Datu Sadja

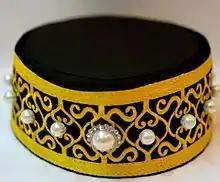
Datu Sadja songkok

Datu Sadja was a senior titled nobility in the Sultanate of Sulu which today is still awarded by the Royal House of Sulu. It is subordinate to the Datu or Su-sultanun which is acquired purely by inherited lineage or formal relationship to the Sultan. The title of Datu is roughly comparable to European sovereign princes or dukes while the title Datu Sadja can be analogous to a marquess or count. The rights of the present day customary titles are protected by a special law in the Philippines known as "The Indigenous Peoples Rights Act of 1997". This law allows traditional leadership titles to be conferred, including the title Datu, in a manner specified under the law's implementing rules and regulations which was issued as Administrative Order No. 1, Series of 1998, by the National Commission on Indigenous Peoples and written specifically under Page 11, Rule IV, Part I, Section 2, Paragraph A-C.